Russian Empire

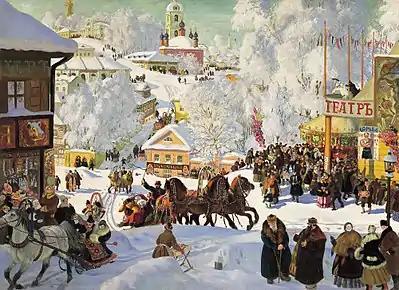
The 1916 painting "Maslenitsa" by Boris Kustodiev, depicting a Russian city in winter

Since 1870, the municipalities in European Russia had institutions like those of the zemstvos. All owners of houses, tax-paying merchants, artisans, and workmen were enrolled on lists, in descending order according to their assessed wealth. The total valuation was then divided into three equal parts, representing three groups of electors very unequal in number, each of which would elect an equal number of delegates to the municipal duma. The executive was in the hands of an elected mayor and an "uprava", which consisted of several members elected by the municipal duma. Under Alexander III, however, bylaws promulgated in 1892 and 1894, the municipal dumas were subordinated to the governors in the same way as the zemstvos. In 1894, municipal institutions, with still more restricted powers, were granted to several towns in Siberia, and in 1895 to some in the Caucasus.